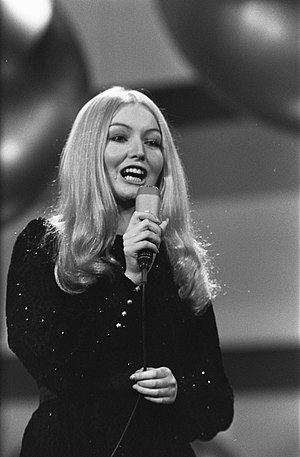
Mary Hopkin
Mary Hopkin i Eurovision Song Contest 1970
Mary Hopkin er en sangerinde fra Wales, Storbritannien, der især er kendt for sin sang "Those Were the Days", som hun fik et hit med i 1968. Hun er en af de musikere, som Paul McCartney opdagede i sin tid i The Beatles, og som med hans hjælp blev en af de første musikere, der udgav musik på Beatles' nystartede plademærke Apple Records.